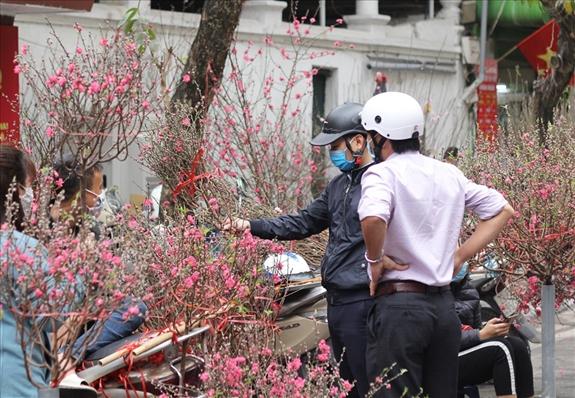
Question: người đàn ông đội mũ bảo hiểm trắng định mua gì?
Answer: ông ấy định mua đào